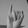
ASL letter: I